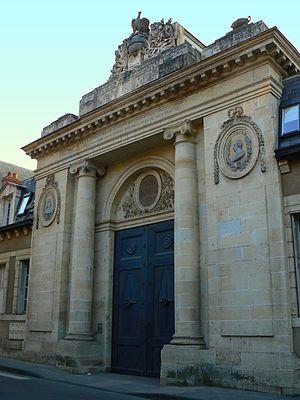
Le lycée Théodore-de-Banville est un lycée situé dans la ville française de Moulins, en Auvergne. Il se situe à l'adresse 12 cours Vincent-d'Indy, entre l'hôpital public et la poste. Il a la particularité d'être l'un des plus vieux lycées français ; il fut créé par la loi du 11 floréal an X, et inauguré le 16 juin 1803 par Napoléon Bonaparte. C'est un lycée public.